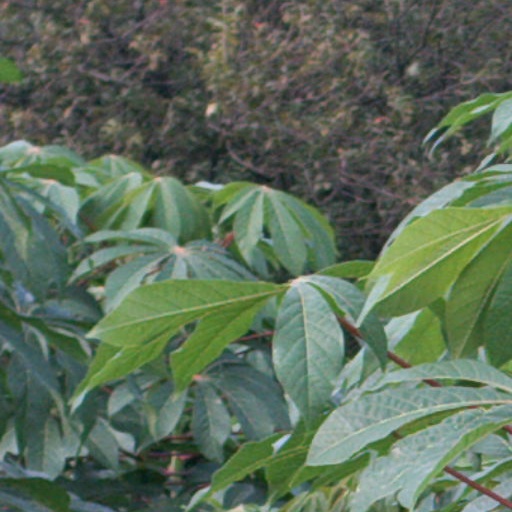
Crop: cassava